Tarr

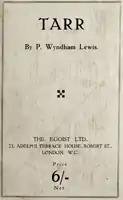
1918 first edition cover

Tarr is a modernist novel by Wyndham Lewis, written in 1907–11, revised and expanded in 1914–15 and first serialized in the magazine "The Egoist" from April 1916 until November 1917. The American version was published in 1918, with an English language edition published by the Egoist Press appearing shortly afterwards; Lewis later created a revised and final version published by Chatto & Windus in 1928.